Battle of Messines (1917)

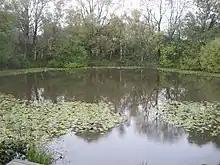

X Corps had a relatively short advance of to the crest and another across the summit, which would uncover the German defences further north on the southern slope of the Gheluvelt plateau and the ground back to Zandvoorde. The German defences had been strengthened and had about double the normal infantry garrison. The German artillery concentration around Zandvoorde made a British attack in the area highly vulnerable but the British counter-battery effort suppressed the German artillery, its replies being late and ragged. On the night of gaps were cut in the British wire to allow the troops to assemble in no-man's-land, ready to attack at